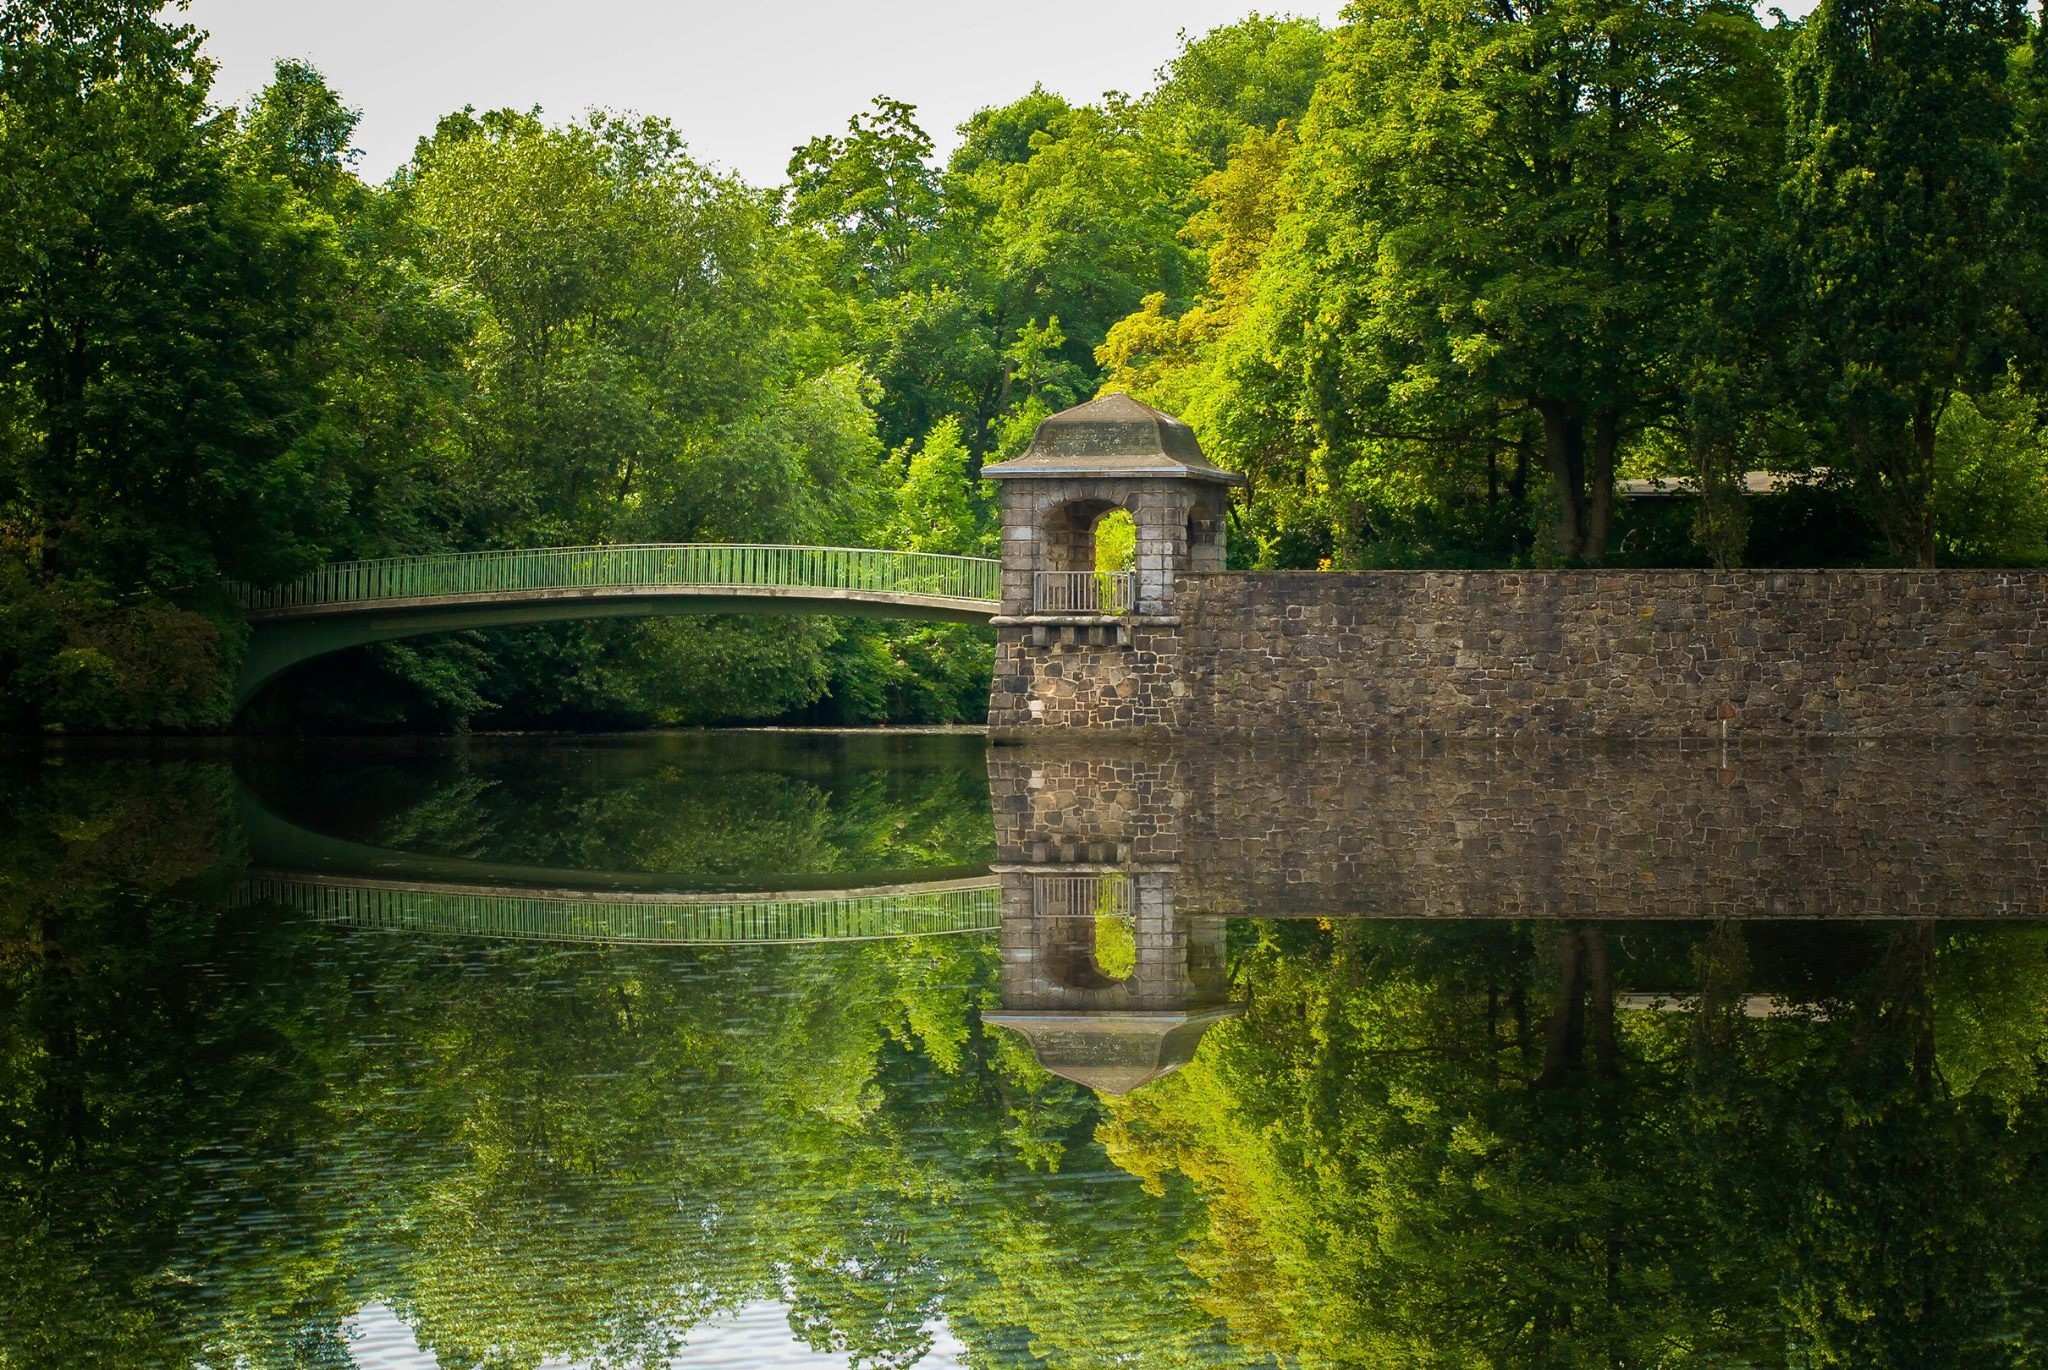
tree, water, bridge, river, canal, pond, green, reflection, reservoir, garden, waterway, estate, hamburg, moat, eppendorf, ship ride